List of United States Navy aircraft squadrons

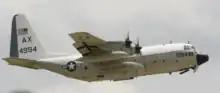
C-130.

The VRM designation was first used in 2018 to designate a new Carrier Onboard Delivery (COD) squadron which was established to operate the CMV-22B Osprey tilt rotor aircraft as a replacement for the long serving C-2A Greyhound aircraft nearing the end of its service life. The inclusion of "Multi-Mission" in the designation recognizes the versatility of the tilt rotor aircraft and hints at possible future roles for the aircraft if the Navy decides to invest in aircraft modifications and additional crew training and certification and is willing and able to acquire additional aircraft to meet an increased demand for the aircraft. Potential future additional uses of the aircraft could be transportation of special warfare teams or shore or sea-based combat search-and-rescue (CSAR)". The primary and currently only role for the aircraft however is logistics support of aircraft carriers and potentially of large deck amphibious warfare ships through the delivery of high priority parts, supplies, people, and mail to and from the carrier and logistics hubs in the carrier's operating area.